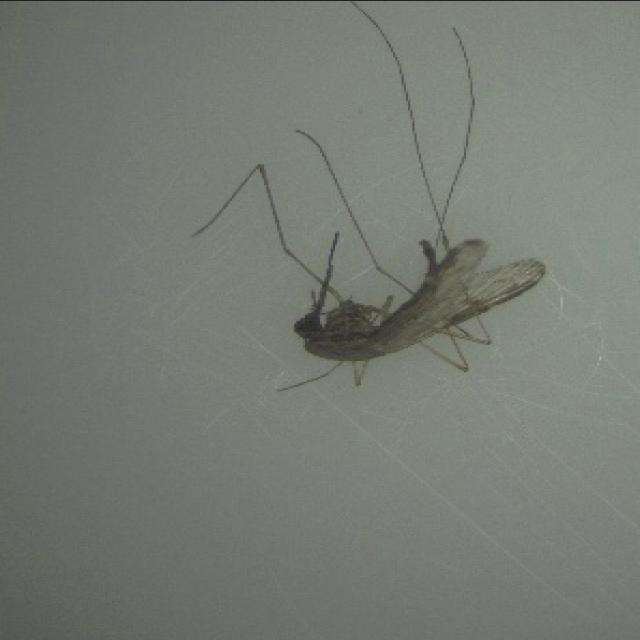
Species: anopheles_sinensis